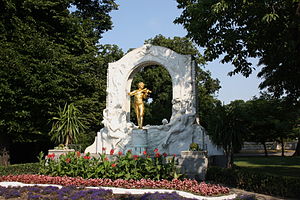
Stadtpark / Seværdigheder i parken
Johann Strauss-monumentet i Stadtpark
Stadtpark i Wien strækker sig fra Parkring i Wiens første bezirk, Innere Stadt, til Heumarkt i 3. bezirk og bliver besøgt af både turister og wienere. Det samlede areal er på 65.000 m².